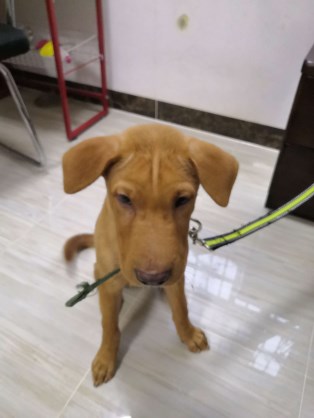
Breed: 3580-n000122-Labrador_retriever